List of Outer Hebrides

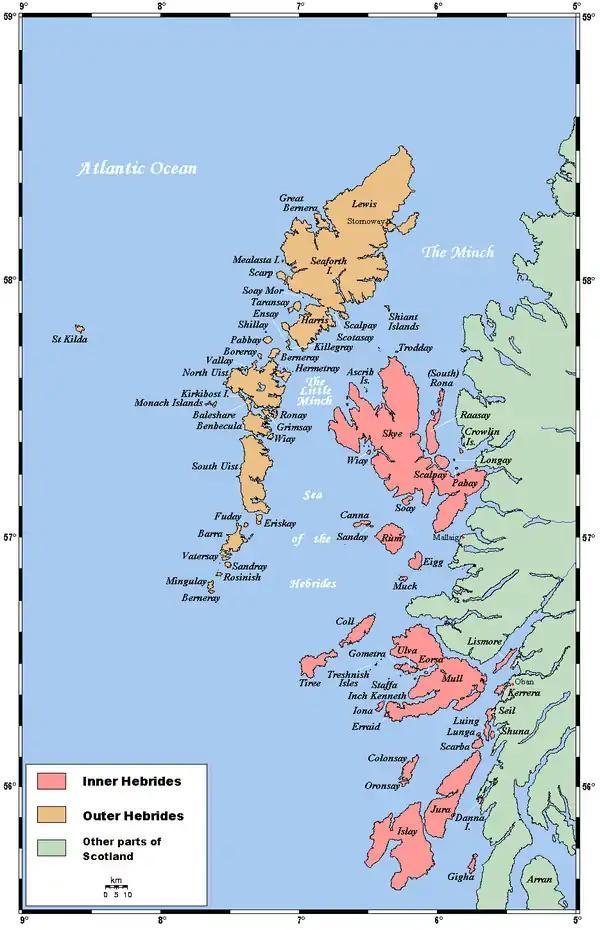
The Hebrides. The Outer Hebrides (in orange) lie to the west with the Inner Hebrides closer to the mainland of Scotland in the east.

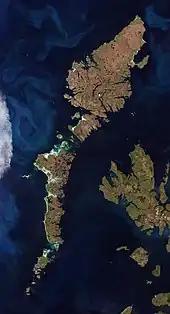
Satellite pictures of Outer Hebrides

The Outer Hebrides is a chain of more than 100 islands and small skerries located about west of mainland Scotland. There are 15 inhabited islands in this archipelago, which is also known as the Western Isles and archaically as the Long Isle.